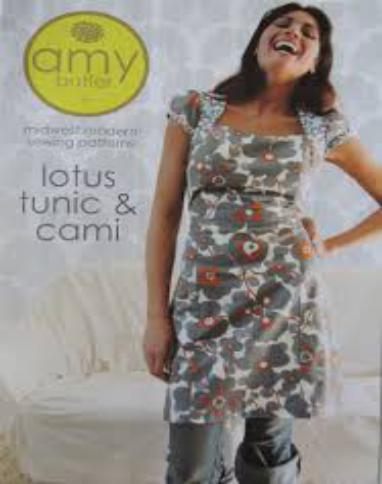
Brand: amy butler
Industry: Clothes